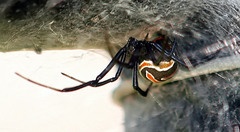
Species: Lactrodectus_hesperus